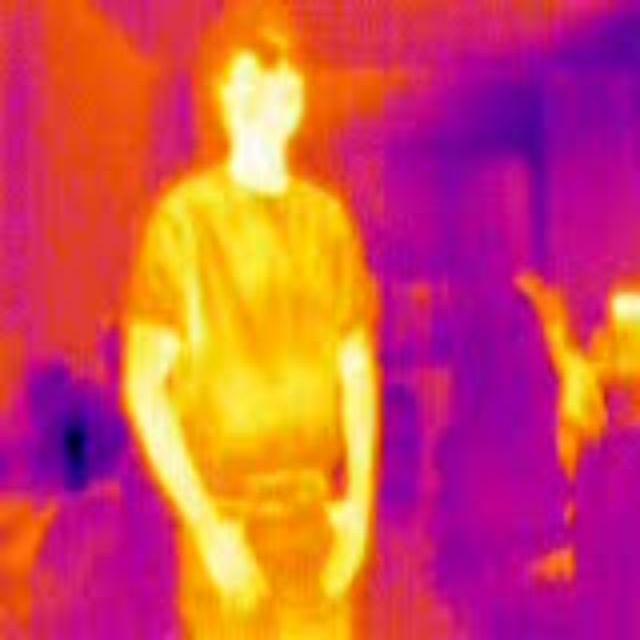
Detected objects:
label: person
label: person